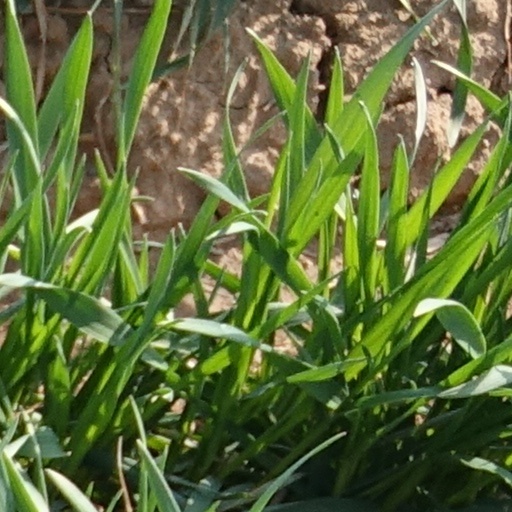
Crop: wheat